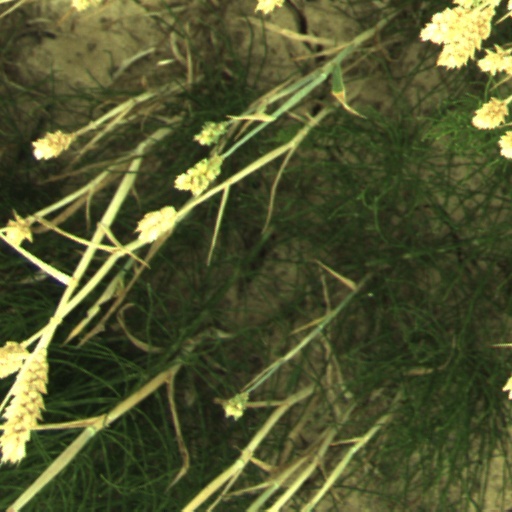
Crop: wheat